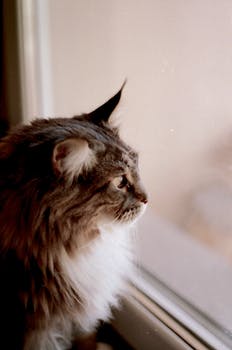
Label: No Watermark